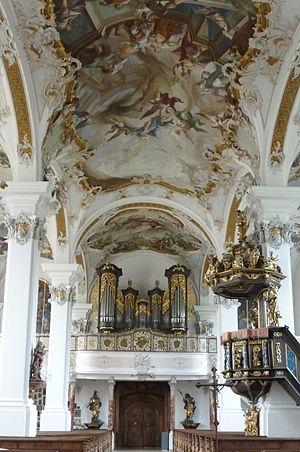
Altenmünster est une commune allemande de Bavière située dans l'arrondissement d'Augsbourg et le district de Souabe.